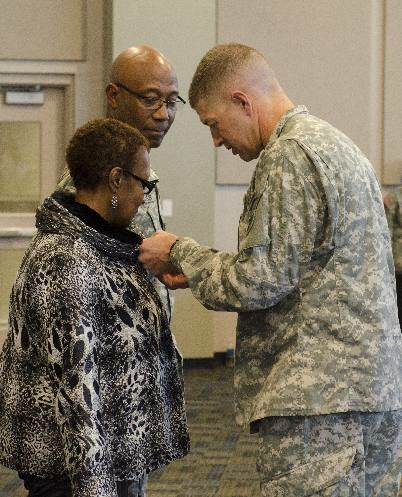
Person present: Yes